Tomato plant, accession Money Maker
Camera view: bottom (45 deg); turntable rotation: 210 degrees
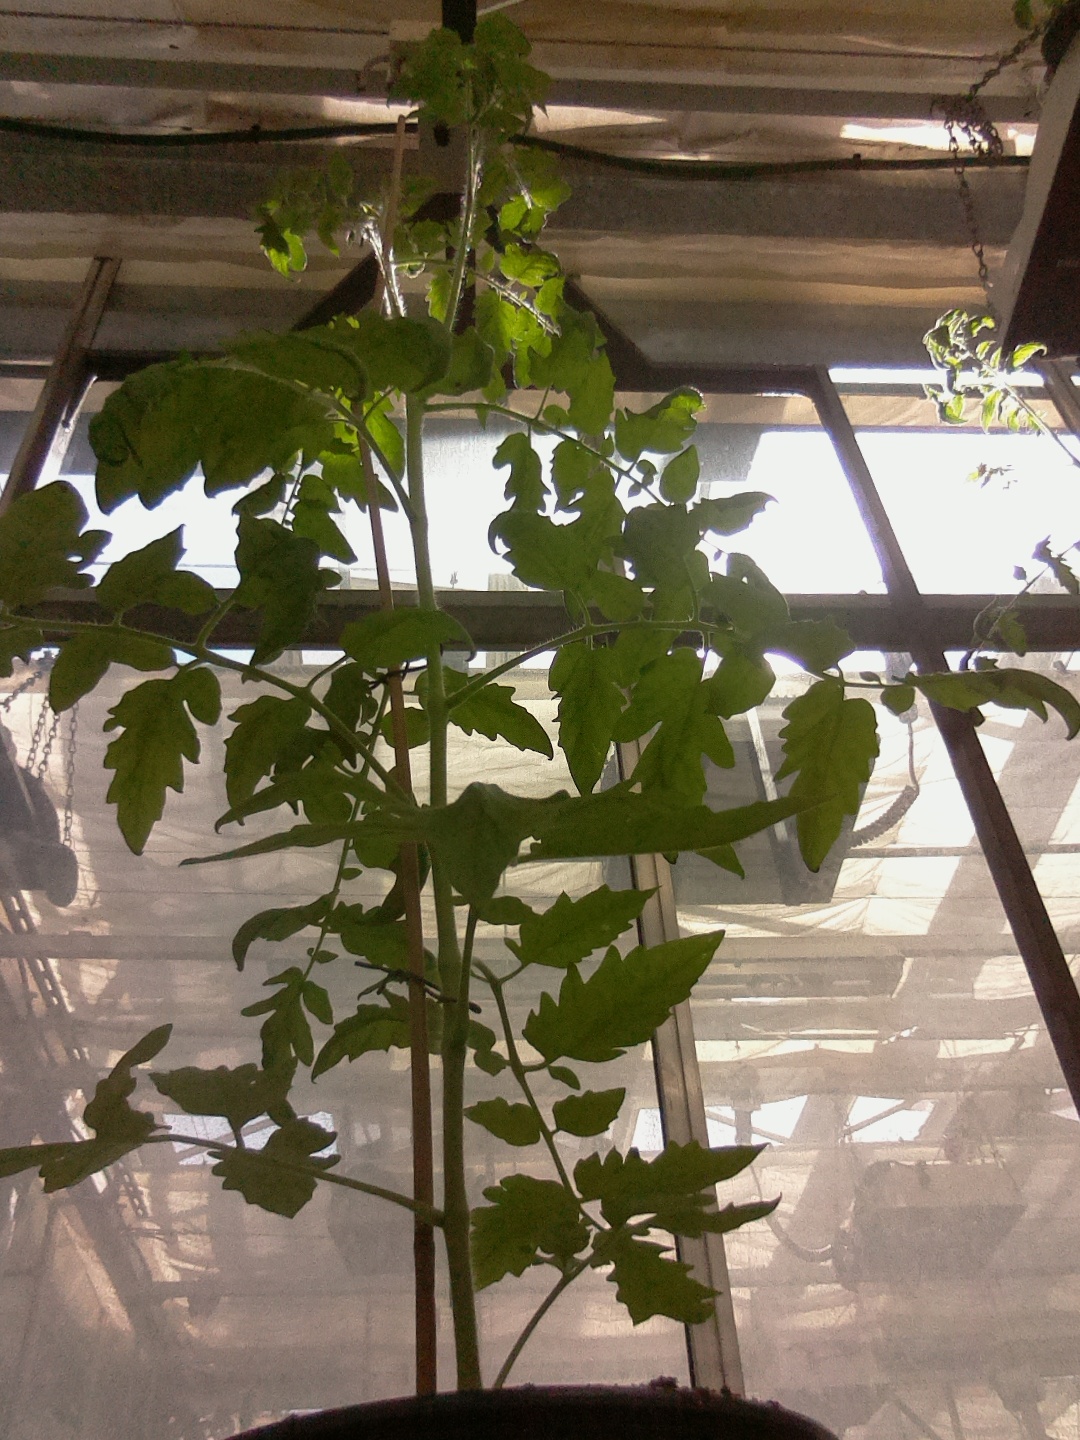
BBCH growth stage 61: 10%-20% of flowers open